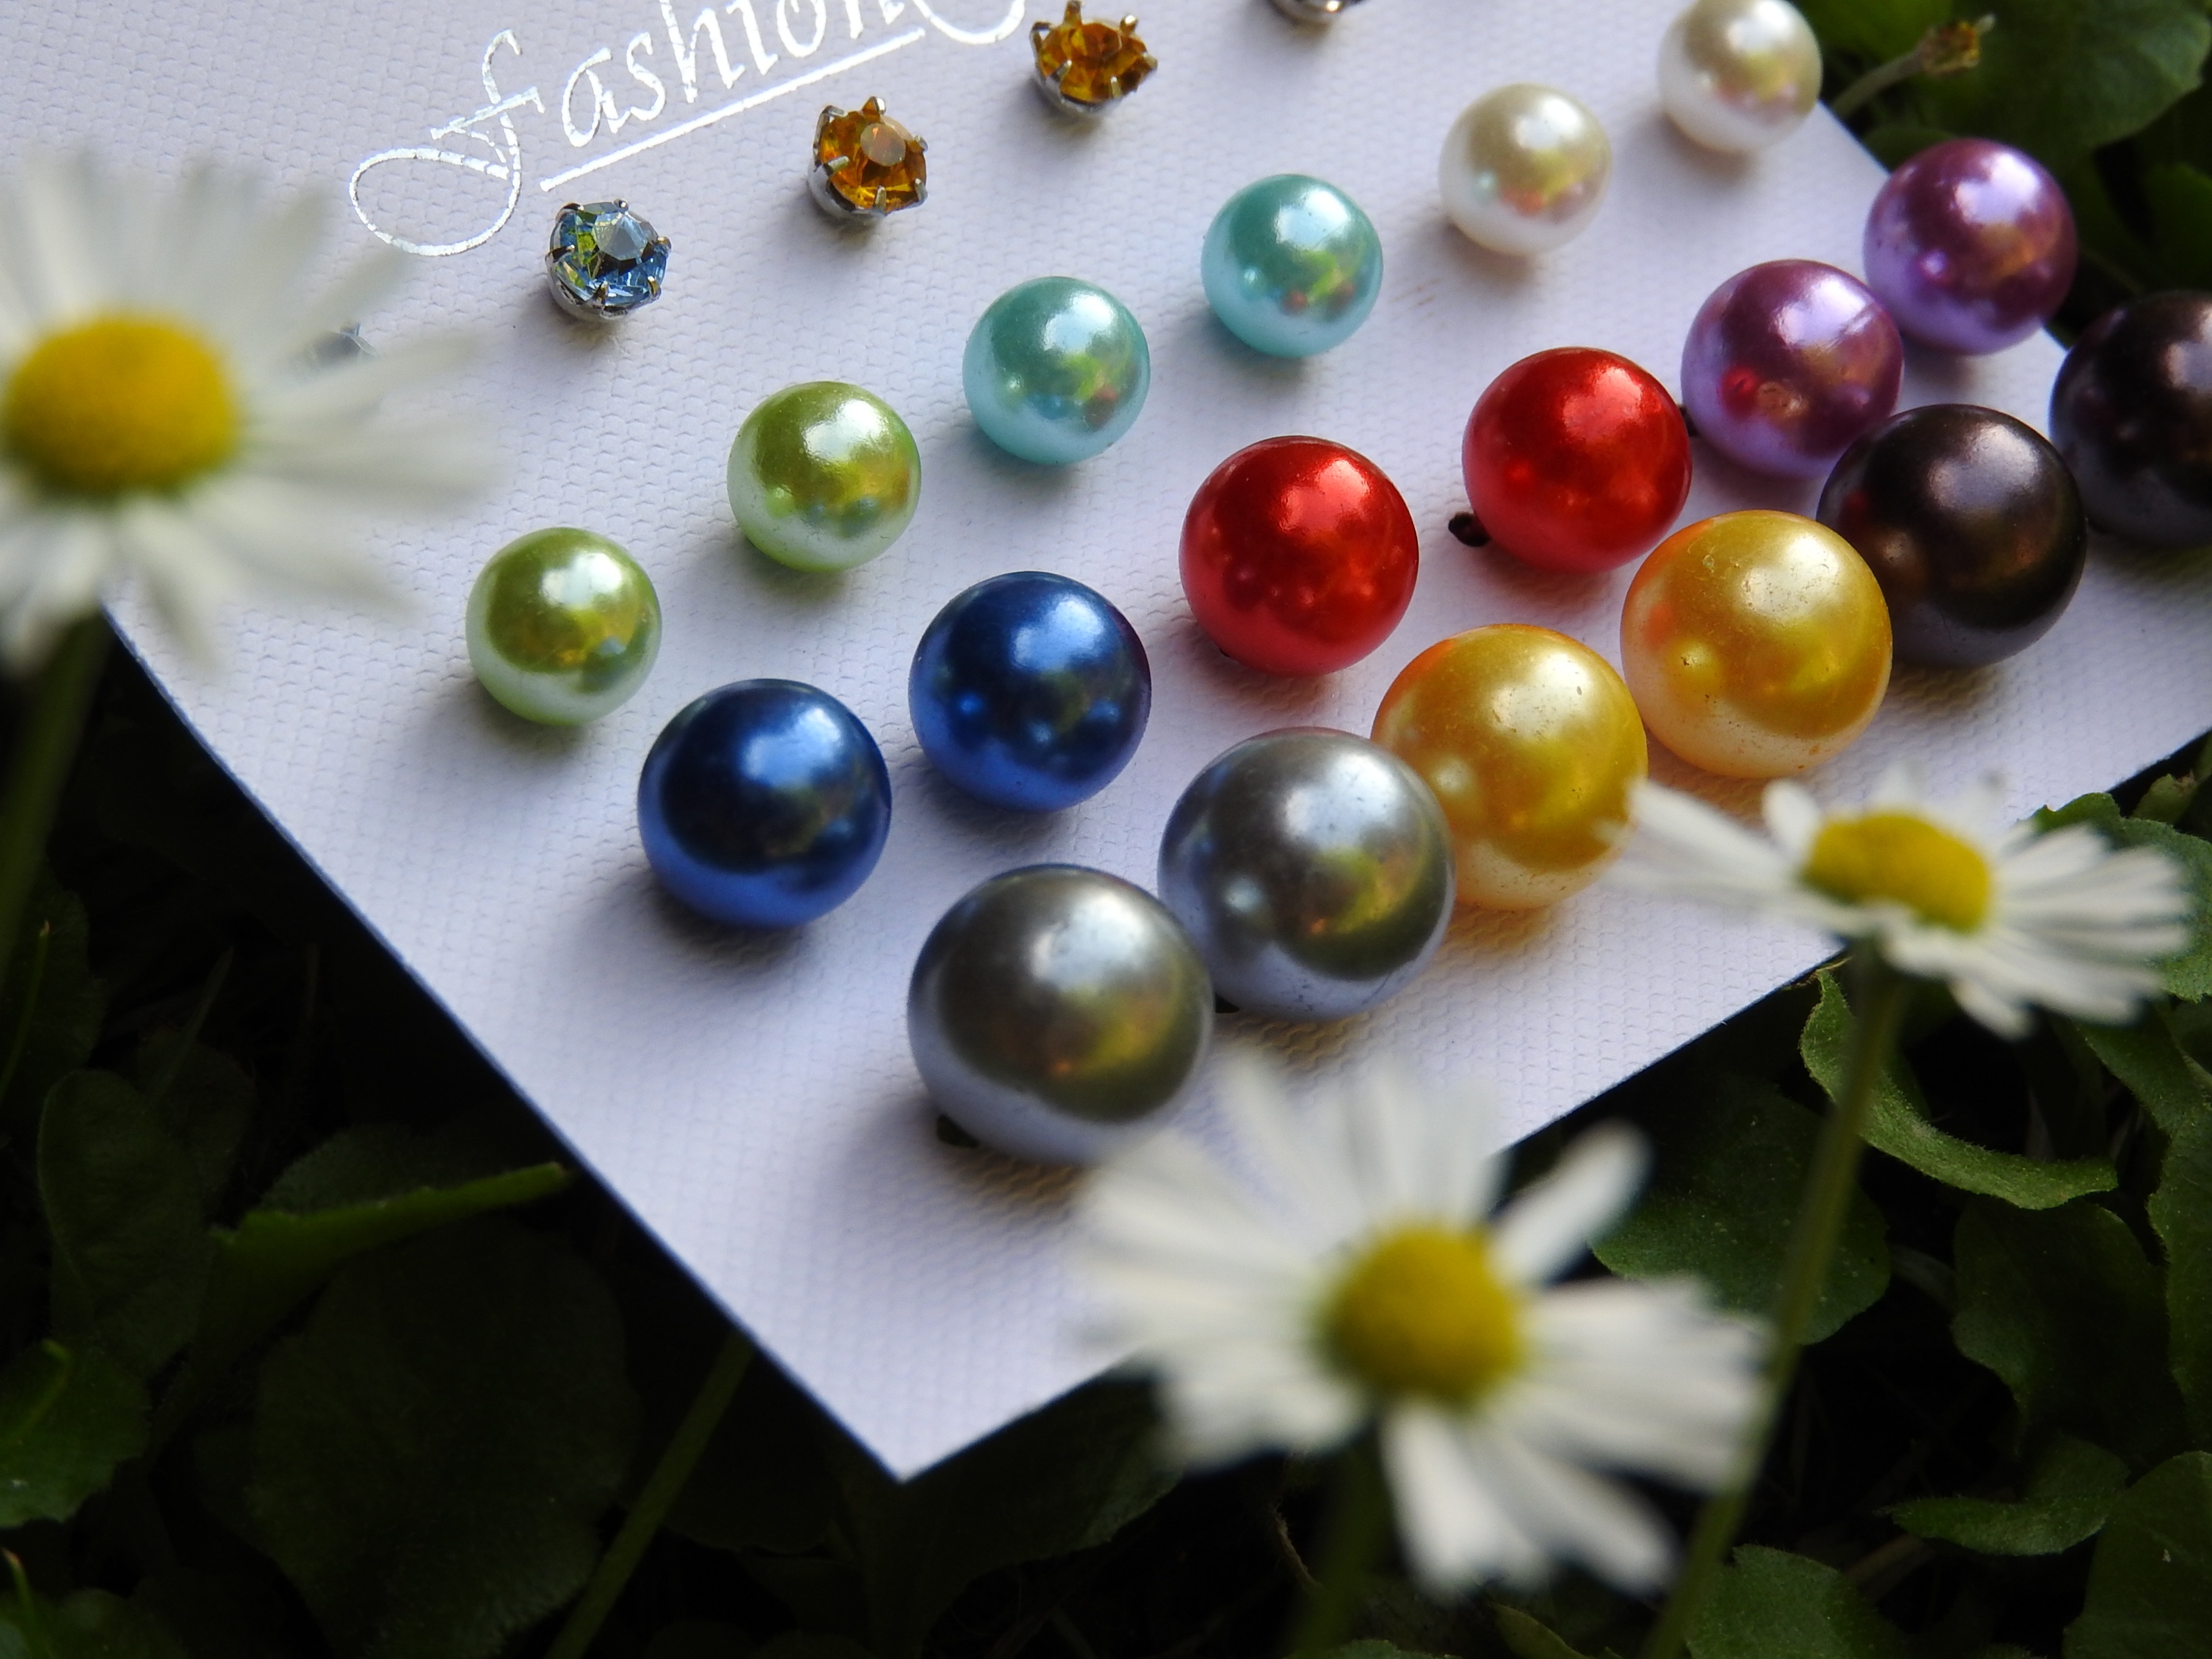
flower, petal, glass, green, color, fashion, yellow, bead, material, jewelry, jewellery, art, colors, earrings, detail, rhinestones, pearls, macro photography, fashion accessory